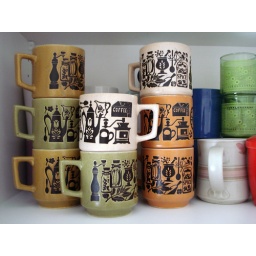
Vintage mugs sitting pretty in my kitchen cabinet